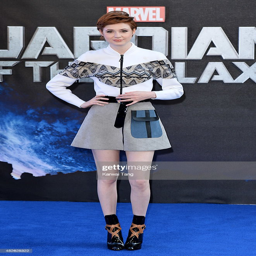
actor attends the european premiere .